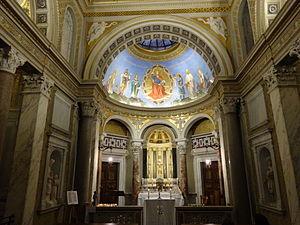
Intérieur de l'église Saint-Yves-des-Bretons (Sant'Ivo dei Bretoni), église nationale des Bretons à Rome
L’église Saint-Yves-des-Bretons de Rome, église nationale des Bretons à Rome depuis le XVᵉ siècle, est l'une des cinq églises françaises de Rome. Elle est située au numéro 8 du vicolo della Campana. Cette ruelle part sur la gauche de la via della Scrofa en la remontant depuis l'église Saint-Louis-des-Français dont elle est peu distante.